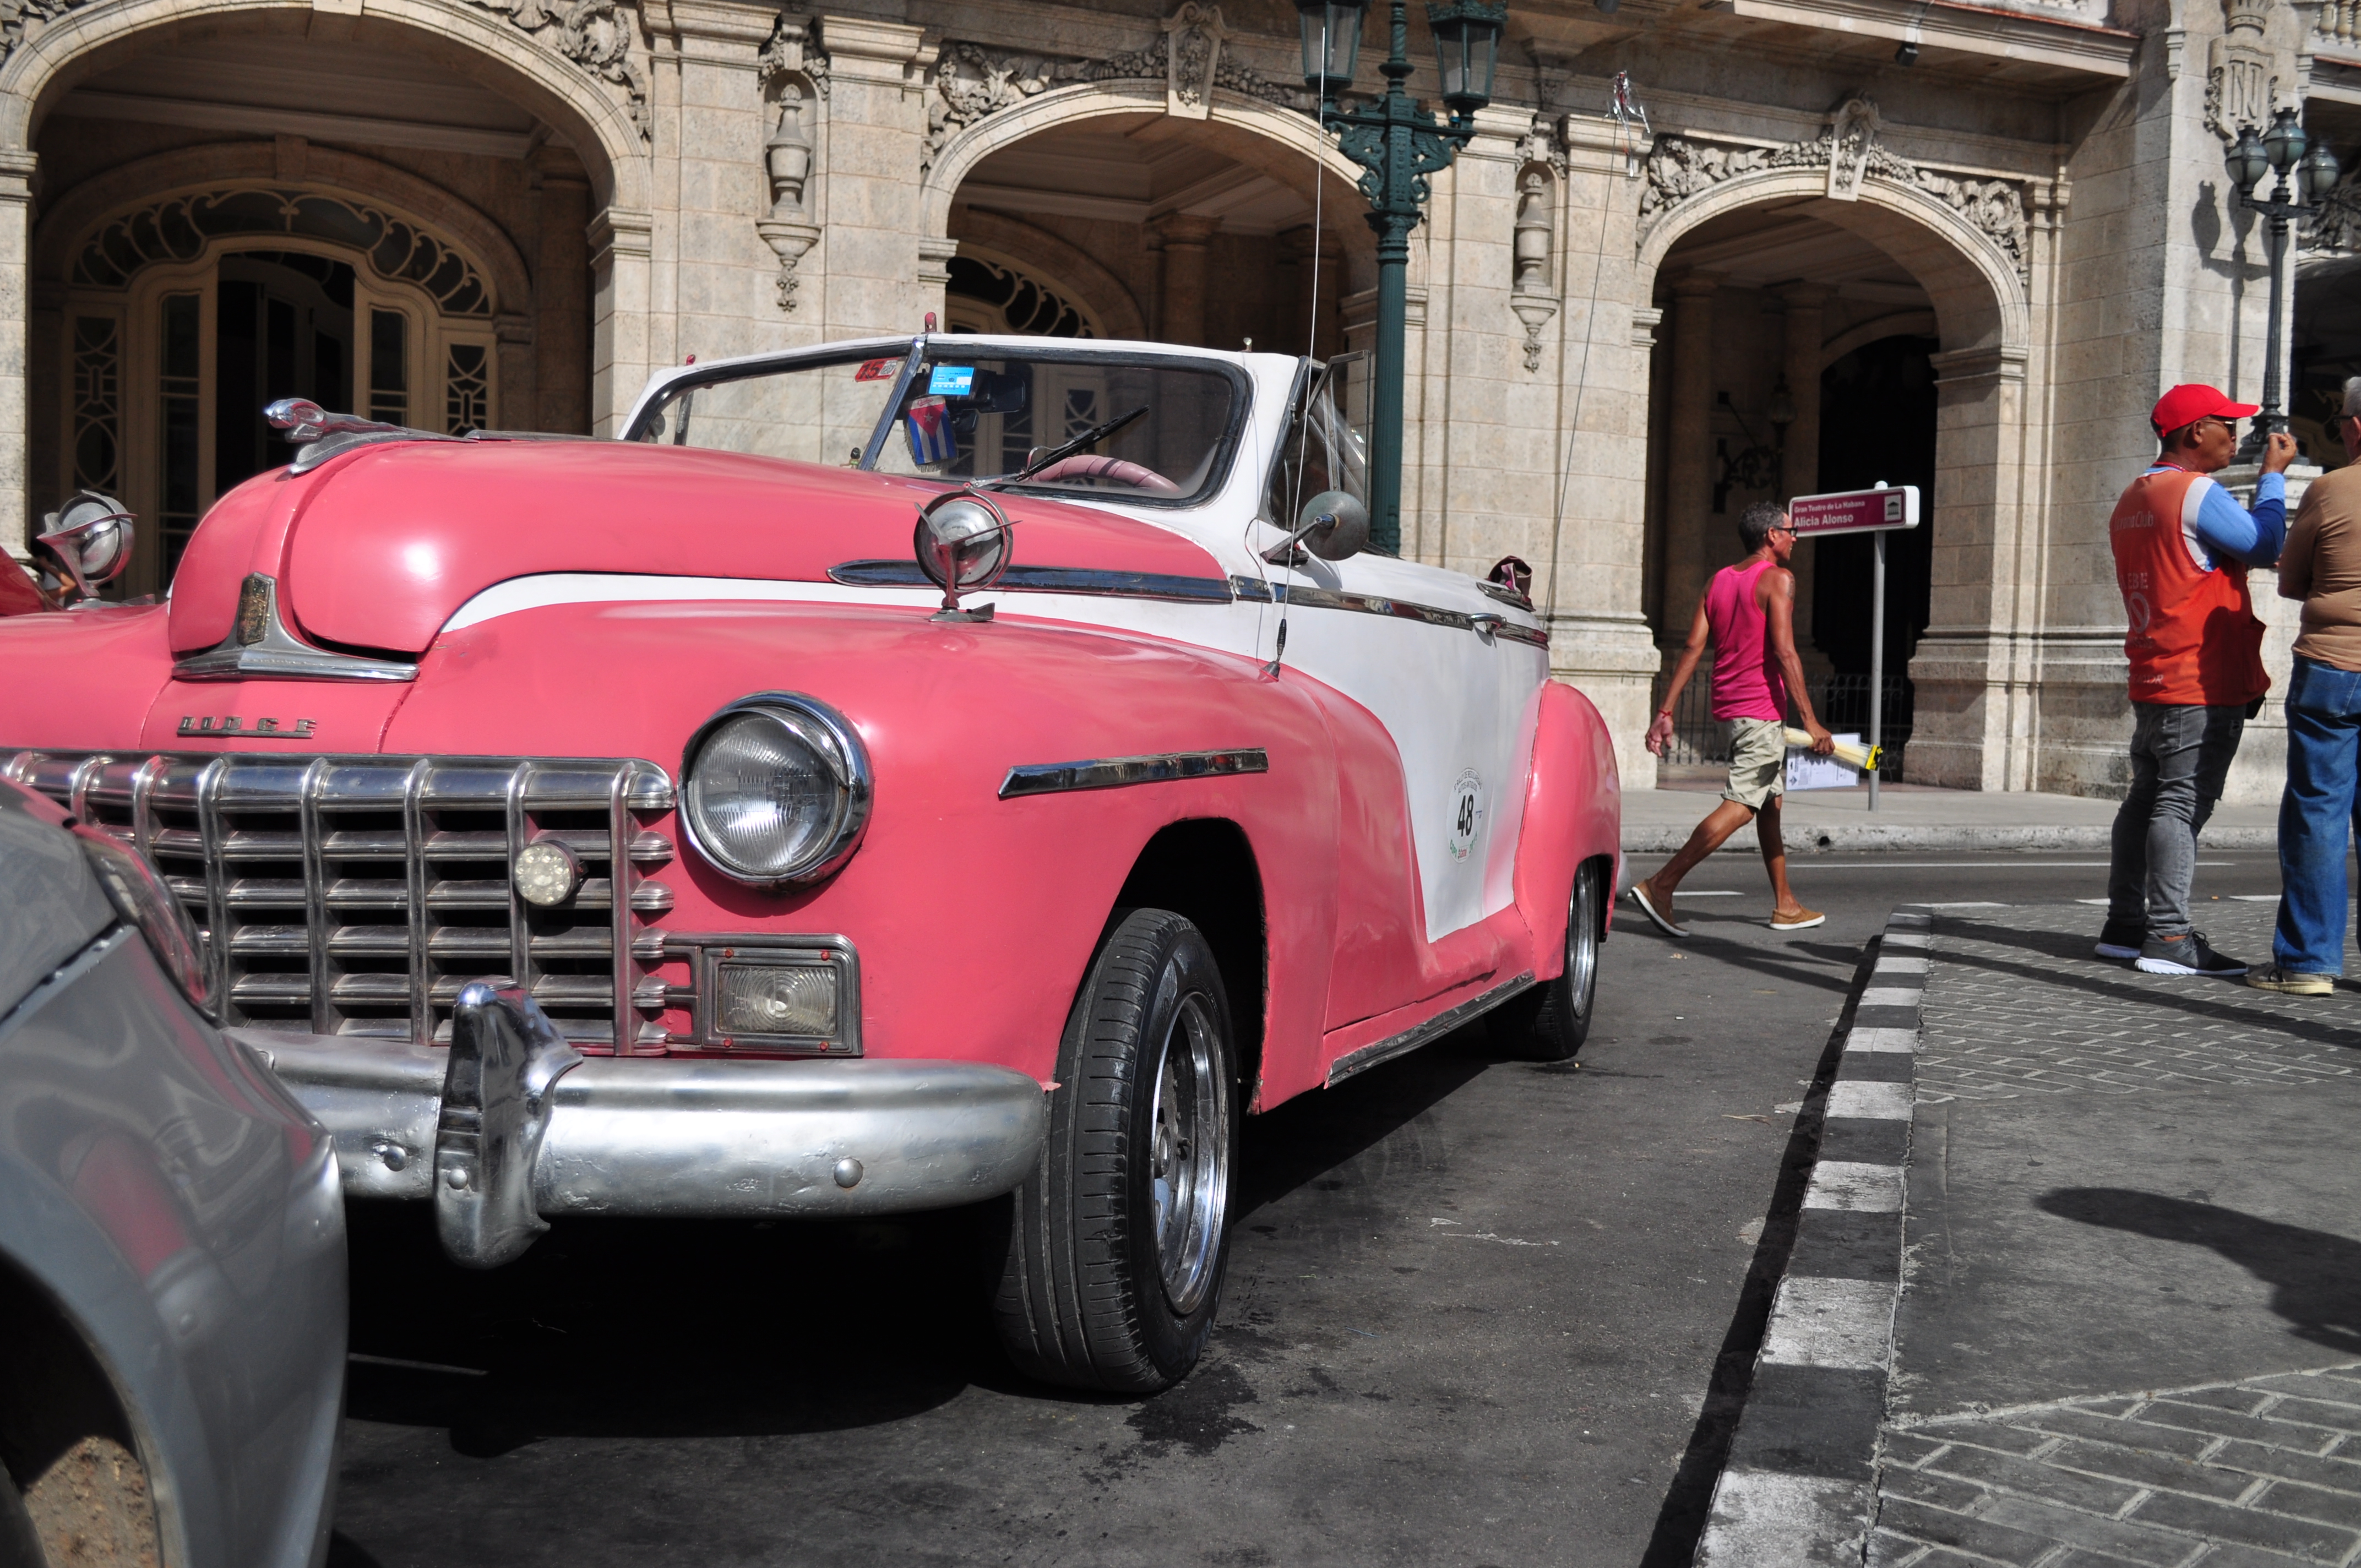
cuba, motor vehicle, car, antique car, mid size car, vehicle, vintage car, automotive design, classic, classic car, automotive exterior, full size car